Brevet d'état-major

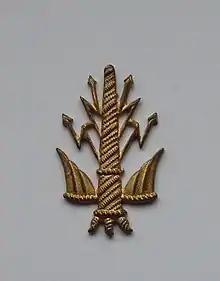
An example of the insignia worn by Belgian recipients of the BEM

A brevet d'état-major (French) or stafbrevet (Dutch), both literally "general staff brevet", is a form of military distinction in France and Belgium which denotes that an officer has completed a course at a military academy. A recipient is entitled to have "breveté d'état-major" (BEM) or "stafbrevethouder" (SBH) used as part of their formal title after their military rank, for example "Colonel BEM Émile Gilbert".